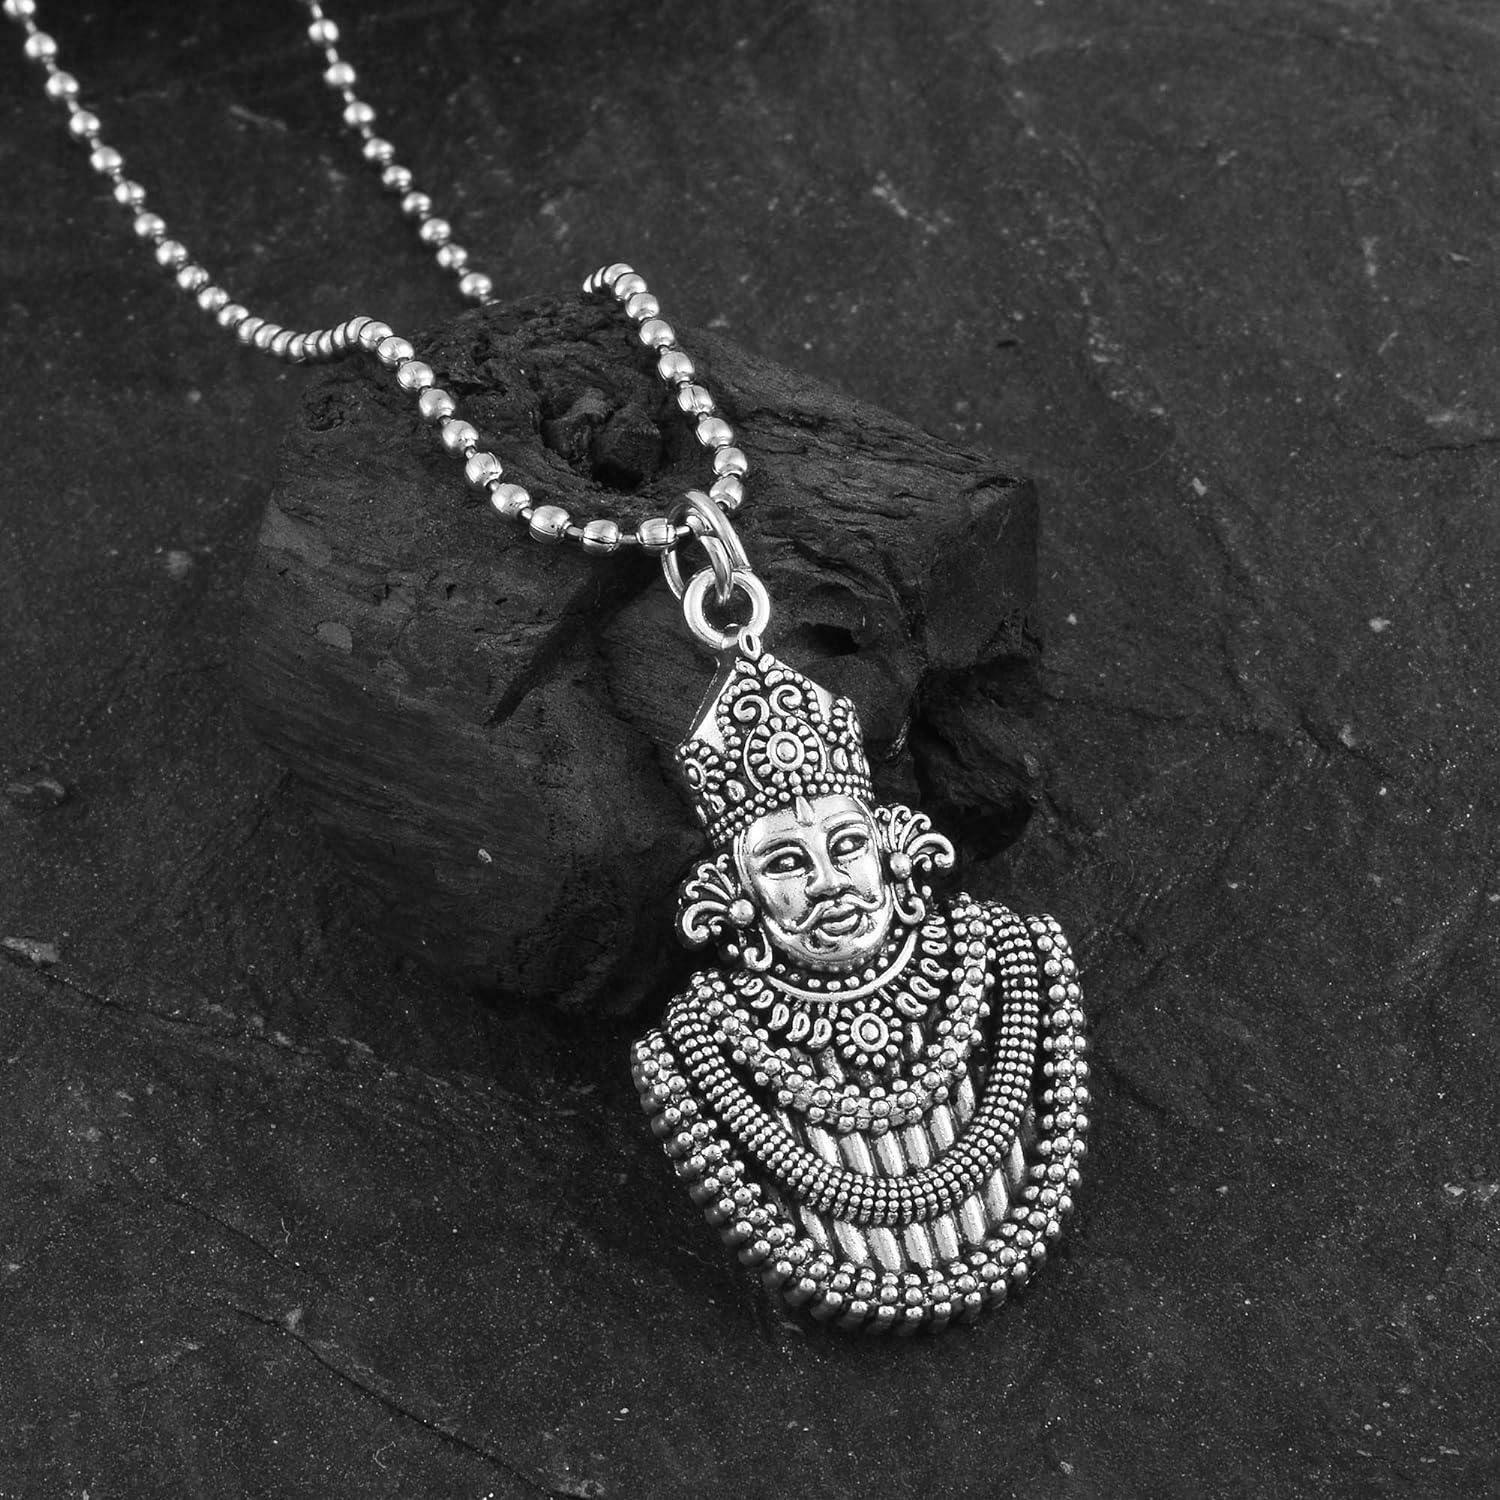
Morir Unisex Adult Silver Necklace With Ball Chain
Type: Necklaces & Pendants
Brand: MORIR
Price: Rs. 349
Oxidized metal silver finish khatu shyam barbarika image pendant necklace with chain temple jewellery for men & women. suitable for any outfit and any occasion.
Features: Oxidized Metal Silver Finish Khatu Shyam Barbarika Image Pendant Necklace With Chain Temple Jewellery For Men & Women,Made In India : All Our Products Are Manufactured In India And Are Exclusively Crafted To Adorn Your Persona.,Size: 1.57 Inch X 0.78 Inch. Weight : 8.50 Gms.,Nickel And Lead Less As Per Standards That Makes It Very Skin Friendly. The Plating Is Non-Allergic And Safe For All Environments.,Suitable For Any Outfit And Any Occasion.